Hammuda Pasha Bey

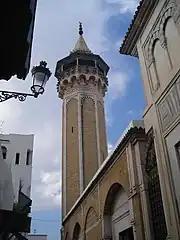
Minaret of the Hammouda Pacha Mosque

Hammuda Pasha established peace and order throughout the country. Bin Abi Dinar al-Kairaouani said of his reign that merchants could move everywhere freely without arms.